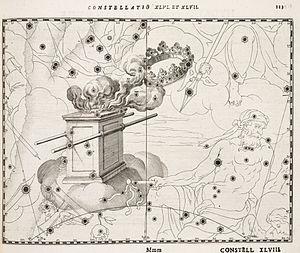
Coelum Stellatum Christianum est un ouvrage de cartes célestes réalisé en 1627 par Julius Schiller où les constellations « païennes » sont remplacées par des références bibliques.